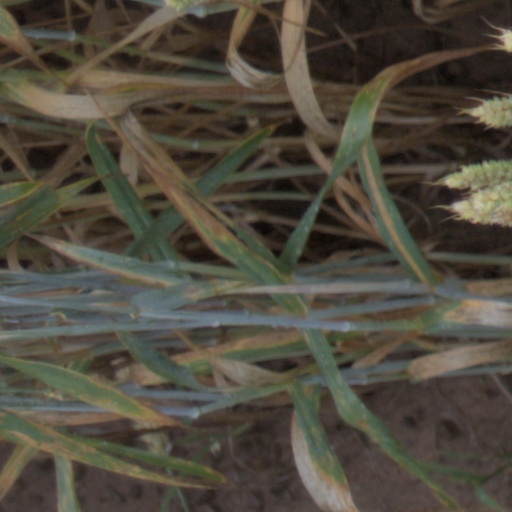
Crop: wheat